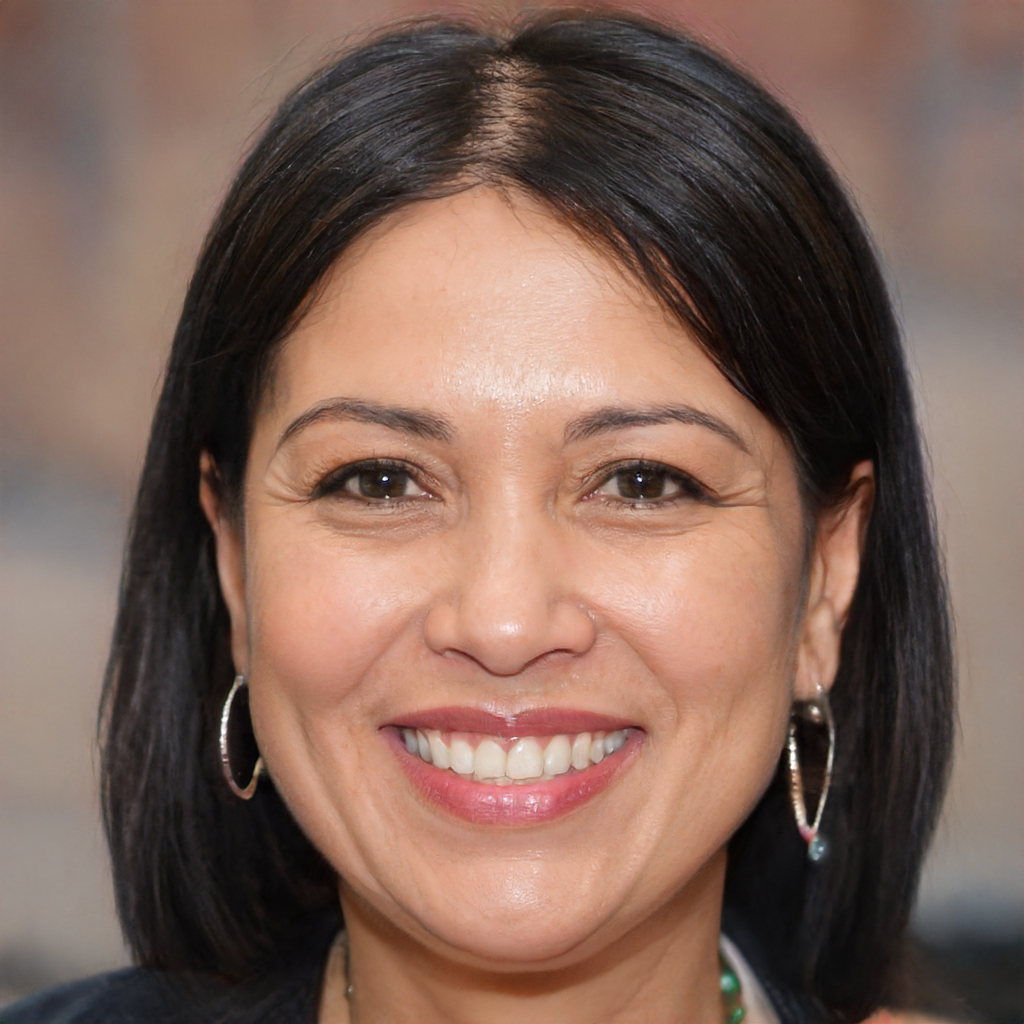
Gender: Female